Pharmacokinetics of progesterone

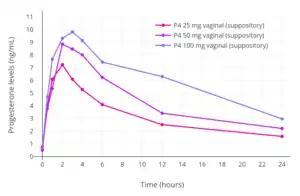
Progesterone levels after a single 25, 50, or 100 mg vaginal progesterone suppository in ovulating premenopausal women.

The skin permeability of a compound is based on its physicochemical properties, particularly lipophilicity and hydrophilicity. In general, the more polar groups, for instance hydroxyl groups, that are present in a steroid, and hence the more hydrophilic and less lipophilic it is, the lower its skin permeability. For this reason, progesterone and estrone have higher skin permeability, estradiol has moderate skin permeability, and estriol and cortisol have lower skin permeability. The transdermal bioavailability of progesterone applied to the breasts is approximately 10%. This is roughly the same as that of the general transdermal absorption of estradiol and testosterone, although applied to other skin sites. The site of application of transdermal progesterone may influence its absorption. A study observed a significant increase in circulating levels of progesterone shortly after administration when it was applied as a transdermal ointment to the breasts but not when it was applied to other areas like the thigh or abdomen.